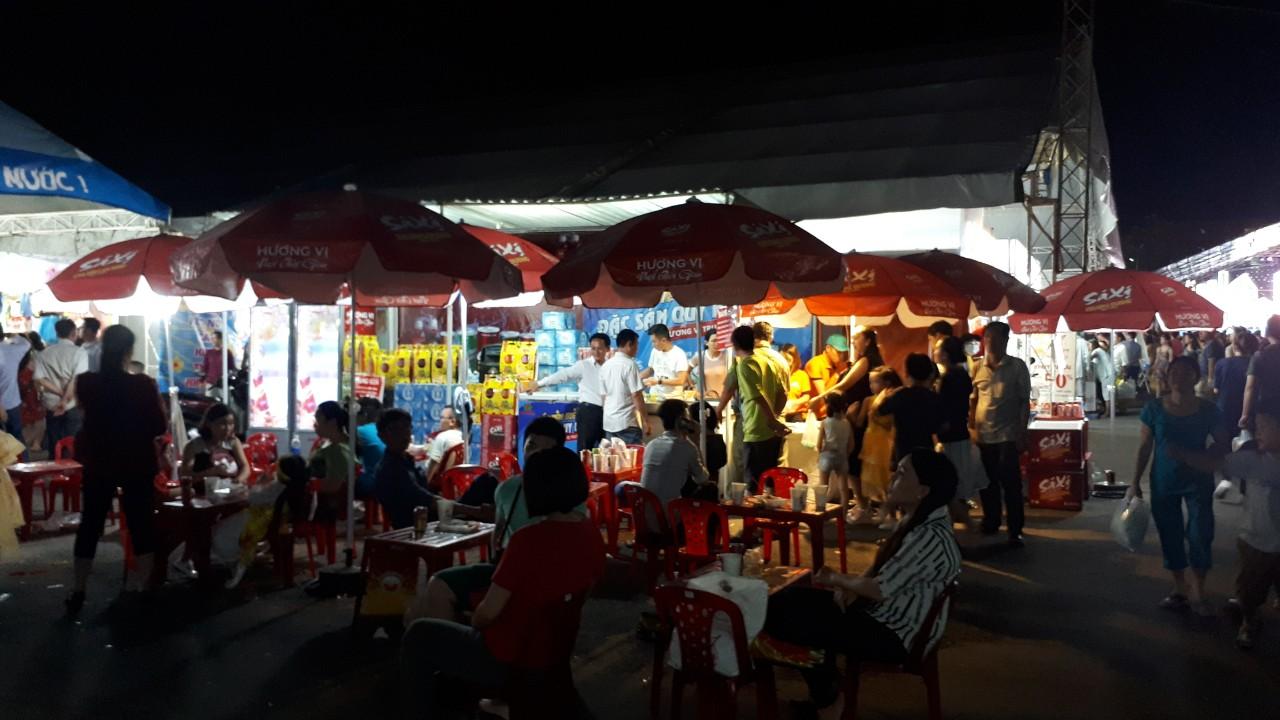
có những chiếc ô màu đỏ xuất hiện ở trước những cửa hàng